New York State Route 69

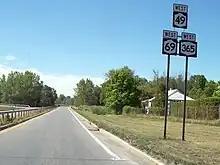
Signage for NY 49, NY 69, and NY 365 on the westbound on-ramp leading to the Utica–Rome Expressway

Routes 69 and 13 split, and 69 continues out of downtown Camden. Route 69 enters Annsville and Taberg, where it intersects with a couple of county roads. Route 69 continues to the southeast towards Rome as Rome-Taberg Road. The highway quickly enters Rome and becomes concurrent with Routes 49 and 46 on the southwestern section of the city. The three routes pass to the south of Liberty Gardens, an attraction in Rome. The three routes head southward, intersecting with NY 26, and Route 46 turns off. Routes 49 and 69 head southward and become concurrent with Route 365. Route 69 turns off after a short distance along NY 365 and continues to the southeast as Rome-Oriskany Road.